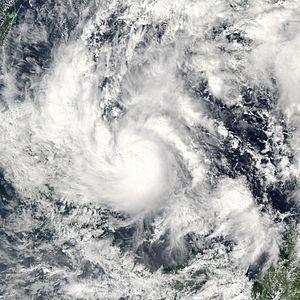
L'ouragan Beta fut le 24ᵉ cyclone tropical nommé dans le bassin de l'océan Atlantique. C'est la première utilisation du nom Beta pour une tempête tropicale dans l'Atlantique. Beta est le 13ᵉ ouragan de 2005, dépassant l'ancien record établi en 1969 de 12 ouragans, et le 7ᵉ ouragan majeur de la saison 2005 des ouragans atlantiques, flirtant avec le record absolu de 8 ouragans majeurs de 1950. De plus, c'est la deuxième tempête nommée par une lettre grecque, et le premier ouragan majeur désigné par l'alphabet grec.